Describe the emotion expressed in this image:  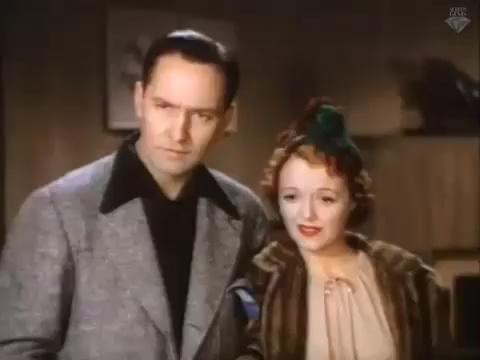
This person displays Suffering, valence and arousal with low intensity.